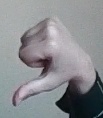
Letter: waw